Gorgas Hospital

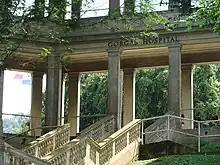
Gorgas Hospital main entryway

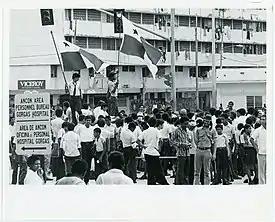
Demonstrations 1964 near the Hospital on Martyrs' Day

During the Panama crisis that ultimately ended in the 1989 invasion of Panama by the United States (Operation Just Cause) Gorgas Army Community Hospital, as it was then called, found itself regularly in crisis. Bomb threats occurred several times a week, and during one incident, Panamanian demonstrators occupied a nearby empty parking lot and threatened the facility. On October 3, 1989, an attempted coup by members of the Panama Defense Forces (PDF) to oust General Manuel Noriega led to short, violent gun battles in the streets adjacent the complex.